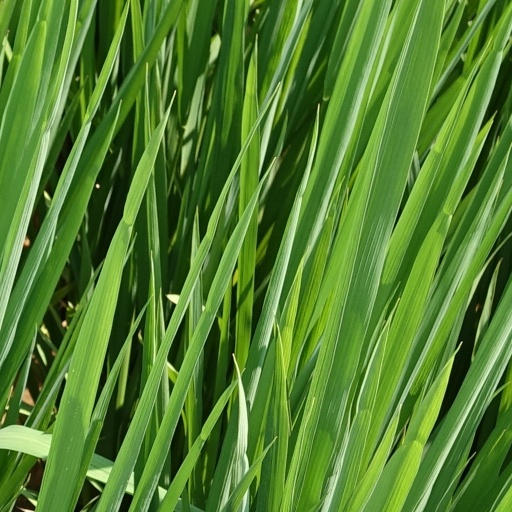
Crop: rice